Frankie Amaya

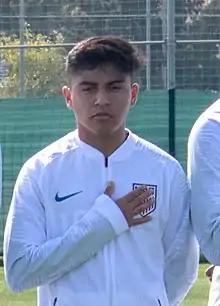
Amaya with the U.S. men's U-20 team in 2019

Amaya made his debut with the United States national under-20 team on March 21, 2018, against France. He was also named to the squad for the CONCACAF Under-20 Championship in November 2018.